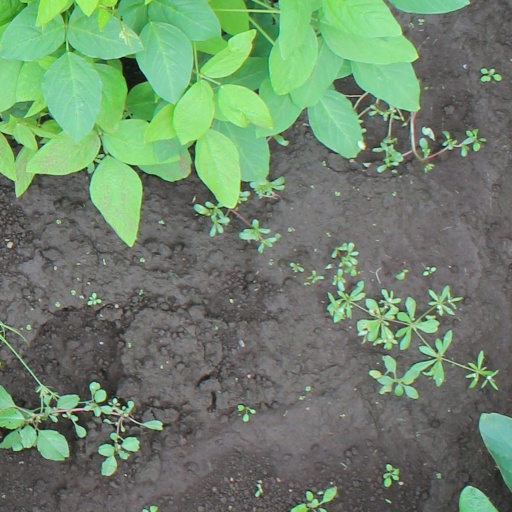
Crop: soybean